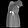
Label: Shirt